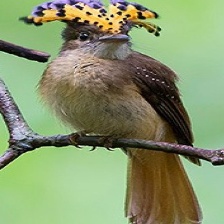
Species: ROYAL FLYCATCHER
Scientific name: ONYCHORHYNCHUS